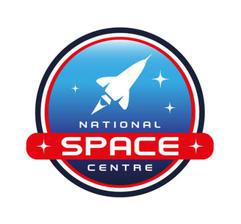
Building: National Space Centre
Country: United Kingdom
Year built: 2001
Space (and aerospace) museum in Belgrave, Leicester National Space Centre National Space Centre, Leicester Location of National Space Centre in Leicester Former name National Space Science Centre Established 30 June 2001 ( 2001-06-30 ) Location Belgrave , Leicester LE4 5NS Coordinates 52°39′13″N 01°07′56″W / 52.65361°N 1.13222°W / 52.65361; -1.13222 Type Space (and aerospace) museum Visitors 330,000 (2016) Curator Dan Kendall Architect Nicholas Grimshaw Employees 189 Public transit access First Bus 54 Website spacecentre.co.uk 2km 1.2miles National Space Centre The National Space Centre is a museum and educational resource covering the fields of space science and astronomy , along with a space research programme in partnership with the University of Leicester. It is located on the north side of the city in Belgrave, Leicester , England, next to the River Soar . Many of the exhibits, including upright rockets, are housed in a tower with minimal steel supports and a semi-transparent cladding of ETFE 'pillows' which has become one of Leicester's most recognisable landmarks. The National Space Centre is a registered charity with a board of trustees. History The initial idea of a space centre as a research facility but with public access, attached to the University of Leicester , was first conceived in the 1980s – the idea of Professor Alan Wells, the Director of the University of Leicester's Space Research Centre, and Professor Ken Pounds of the university. The plan was not taken further due to lack of funds. The Space Centre as a museum was then put forward in 1995 – by Professor Alan Wells; Professor Alan Ponter, the University of Leicester's pro vice-chancellor; and Nigel Siesage, the university's principal assistant registrar. Funding for the project came from the Millennium Commission , who provided 50% of the £52miliion capital cost, four major partners; Leicester City Council , the University of Leicester, East Midlands Development Agency and BT ; along with contributions from exhibition sponsors, Walkers , the Met Office , Omega, BNSC and Astrium . The first element of the project was the Challenger Learning Centre which opened at Leicester University in December 1999 and moved to the National Space Centre site a year later. It was the first such centre outside North America, where 42 similar centres existed. The centre was split in two, with one half replicating the inside of a spacecraft and the other, mission control. Originally it was to be called the National Space Science Centre, but in December 2000 the word science was dropped from the name for marketing reasons. (The National Space Centre was often confused with the British National Space Centre , until they changed their name to the UK Space Agency ) Opening 'The Pioneer' (top left) and the main entrance to the National Space Centre On 30 June 2001, former NASA astronaut Jeffrey A. Hoffman opened the National Space Centre officially to the general public. In its first five months, the National Space Centre received 165,000 visitors, 25% ahead of its targets and was named museum of the year by the Good Britain Guide, 2002. At opening, the centre was the base for more than 60 scientists and astronomers working on projects in a Space Science Research Unit (SSRU). Tranquillity Base In July 2005 it opened the Human Spaceflight Gallery, a lunar base set in the year 2025, dubbed Tranquillity Base. Visitors received a barcode and undertook a number of interactive tasks. It also included a space ride. Sir Patrick Moore Planetarium On 26 January 2012, Sir Patrick Moore visited the National Space Centre to launch the planetarium, newly renamed in his honour. He also launched a new planetarium show, Tour of the Night Sky , that included a series of 'best-of' clips hosted by Sir Patrick himself. Astronaut visits Michael Foale On 19 October 2004, NASA Astronaut, Michael Foale , visited the National Space Centre to launch the brand-new Rocket Tower glass lifts. Bernard Harris Bernard Harris , the first African American to walk in space, visited the National Space Centre as part of the centre's Festival of Science and Culture over the weekend of the 12 and 13 March 2005. Buzz Aldrin In June 2005 Apollo 11 astronaut and second man on the Moon Buzz Aldrin visited the National Space Centre. He spoke to children and toured the Lunar Base 2025 Experience. Chris Hadfield On 13 December 2013, Commander Chris Hadfield visited the National Space Centre to meet the visitors and to promote his book An Astronaut's Guide to Life on Earth . Walter Cunningham Apollo 7 astronaut Walt Cunningham visited the National Space Centre on 24 September 2015. Tim Peake Following his six-month mission on the International Space Station , Tim Peake visited the National Space Centre on Friday 14 October 2016 where he talked to local school children and visitors and received an Honorary Degree of Doctor of Science from the University of Leicester . Although this was his first physical visit, during his mission he linked live from space to the National Space Centre on two occasions, answering questions from school children and the media. Queen's Visit Her Majesty Queen Elizabeth and the Duke of Edinburgh visited the National Space Centre on 1 August 2002, as part of her Golden Jubilee national tour. The Queen gave a speech. Her Majesty Queen Elizabeth II being shown around the National Space Centre by former astronaut Helen Sharman . Olympic Torch On 3 July 2012, the Olympic Torch Relay visited Leicester. At the National Space Centre the torch was carried over the Rocket Tower by stuntman Nick Macomber AKA “Jet Pack Man” before being handed off to Kevin Davies who left the National Space Centre with an honour guard of Stormtroopers. Beagle 2 Operations Centre Mission control for the Beagle 2 mission to Mars was based at the National Space Centre and was the first NASA or ESA mission to be run in the full view of the public. Beagle 2's robotic arm, known as the PAW, was developed by a team led by the University of Leicester Space Research Group who also led on the technical design and the flight operations development. Beagle 2 at the National Space Centre Architecture Nicholas Grimshaw , the architects of the Eden Project , won an architectural competition to design the National Space Centre in September 1996 beating four other architects. The fit out of the building was undertaken by C-Beck Group. Structural and services engineer was Arup, Quantity surveyor was Capita Property Services, project manager was Gardiner and Theobold +Management services and main contractor was Sir Robert McAlpine. Landscape architect was Land Use Consultants, Cladding consultant was Montressor Partnership and acoustics engineer was Sandy Brown Associates. The tower is 42 m (138 ft) tall and claims to be the only place to house upright space rockets indoors. Building The 7,360m 2 scheme occupies a former storm water tank, which now forms the foundations of the building, reducing costs and maximising the reuse of the existing structure. The main rocket tower is clad in inflated pillows made of ETFE – the same material used on the Eden Project domes. This material is 1% of the weight of the equivalent amount of glass. The building was described by the Guardian as "One of the most distinctive and intriguing new buildings in Britain" The main building is a 7200m 2 box built on a 14m grid steel frame, clad in a perforated metal skin that conceals the windows and louvres in the profiled steel cladding behind. The roof of the main building is overlaid with gravel in three colours to form a crab nebulae design. Construction began on the site in March 1999. Galleries The National Space Centre has six main galleries, a welcome hall, an area for space talks, a planetarium and a spaceflight simulator. It also has a café and various conference and teaching rooms. A map of the National Space Centre showing the main galleries and layout of the building. (As of June 2022) Welcome Hall The Welcome Hall of the National Space Centre showing the Soyuz 7K-OK Spacecraft. This entrance area contains a Soyuz spacecraft, and a set of spacesuits including Tim Peake's spacesuit, Buzz Aldrin's underwear and a spacesuit from The Martian film. Into Space A gallery dedicated to space flight which includes a mock-up of the Columbus module from the International Space Station and a space toilet. The Universe This gallery covers the formation of the universe, how humans observe it and the search for alien life. Our Solar System The planets of the Solar System are the subject of this gallery which includes the TinyTarium, a planetarium especially for the very young visitor. Home Planet A gallery with the planet Earth as its subject - how it is observed how it is changing, and the consequences of human actions. Space Oddities This is an area where selected artefacts from the National Space Centre's collection are exhibited. The gallery is updated regularly by the curator in order to display lesser known objects with unique histories. Rocket Tower The Rocket Tower Outside the Rocket Tower Inside, Blue Streak and Thor Able (right) The rocket tower features stories from the space race, and the two upright rockets it was specially designed to house, a PGM-17 Thor Able and a Blue Streak . The Rocket Tower also displays a piece of Moon rock. LIVE Space LIVE Space is an area where talks, live link-ups, news from space and science demonstrations are presented. Sir Patrick Moore Planetarium Sir Patrick Moore Planetarium A full dome planetarium which is used to project a variety of immersive shows many of which are created by NSC Creative who are based at the National Space Centre. The planetarium has 192 seats and six accessible spaces. Tetrastar Spaceport Launched in 2022, this is a simulated low Earth orbit cruise on board a spacecraft. Notable exhibits A selection of objects held in the National Space Centre's collections can be viewed online at the National Space Centre Collections Online . Moon rock A piece of real Moon rock prised from a fractured boulder near the rim of Shorty Crater . This was collected by Gene Cernan in December 1972 during Apollo 17 , the last crewed mission to the Moon. The fragment weighs 120g and is encased in a protective atmosphere. Sputnik An accurate Sputnik mock up whose manufacture was overseen by creator Sergei Korolev, displayed at the National Space Centre A mock Sputnik , whose manufacture was overseen by creator Sergei Korolev , who demanded perfectionism; he once berated a junior technician with the words “This will be exhibited in museums” Space toilet Russian space toilet, currently on display at the National Space Centre A demonstration example of a Russian space toilet, constructed by NPP Zvezda. The appearance and size are the same as the type of toilet used on the Russian Mir space station. As a demonstration model it lacks the technological units needed for processing liquid and solid waste. Martian spacesuit Matt Damon's EVA Spacesuit from the 2015 Ridley Scott film, The Martian An EVA Spacesuit used during the filming of Ridley Scott 's 2015 film, The Martian . Worn by Matt Damon and various stunt performers, it was used with a rigging system to simulate floating in space. The costumes used in the film were designed to be accurate reflections of the sort of spacesuits that might be used in a near-future Mars mission. Academy Award-winning costume designer Janty Yates worked with NASA and Scott to ensure that this Extra-Vehicular Activity (EVA) spacesuit worked for the film, but also imagined the future of NASA spacesuit design. Education The National Space Centre provides education programmes that support parents and teachers to inspire children to learn about science. e-missions In 2004, working with the Challenger Center for Space Science Education , the National Space Centre launched e-Missions™ which included a mission to Europa where pupils have to save a crewed mission to Jupiter ’s moon that is in trouble and Operation Montserrat , where pupils take the role of a military response team tasked to evacuate a population in the face of a hurricane and a potential volcanic eruption. National Space Academy In 2008 a collaboration between the National Space Centre, University of Leicester, Nottingham University and East Midlands Development Agency resulted in the creation of the Space Academy. The Space Academy collaborated with NASA’s Aerospace Educator Service Project and in 2010 led a session at the annual Space Exploration Educators Conference (SEEC) which draws in more than 600 teachers, space scientists and engineers from all over the United States, Canada, Europe and Japan. The Space Academy’s presentation on the ESA’s Rosetta mission was chosen to be streamed on the Internet by Space Center Houston . Subsequently, the National Space Centre on behalf of the UK Space Agency , the Science & Technology Facilities Council (STFC), the UK Space Education Office (ESERO-UK), and the European Space Agency , launched the National Space Academy in February 2011. It was set up to promote excellence in science and technology by training teachers, offering teaching resources, hosting career events and developing apprenticeship courses. As of 2022 a Space Engineering course provides A-levels in physics and mathematics, plus a BTEC Extended Diploma in engineering. The course is delivered by Loughborough College and the National Space Centre, including physics and mathematics delivery in the National Space Academy Science Lab in Leicester. The National Space Academy’s resources page includes lesson starter clips on astrobiology, space-themed videos in support of STEM lessons and videos and interactive experiences for home learning. Facilities Digital visualisation The centre's own digital visualisation team, NSC Creative, make all the "fulldome" planetarium shows shown at the centre. By 2011, NSC Creative fulldome shows are playing in over 220 planetaria in 27 countries worldwide. These productions include the official International Year of Astronomy (IYA2009) planetarium show "We are Astronomers" which was funded by the UK Science and Technology Facilities Council (STFC). Near Earth Objects Information Centre The NEO Information Centre's launch was announced in January 2002 by the science minister, Lord Sainsbury.  Based at the National Space Centre in Leicester, it was set up as part of the UK Government's response to the report of the task force on Potentially Hazardous Near Earth Objects. It provided information to the public, media, educators and scientists on Near Earth Objects, the science behind them and the potential hazard they pose to life on Earth. Government funding for the NEO Information Centre was not renewed in 2010 and the Leicester-based Centre was closed. Monitoring of near-Earth objects is currently undertaken by the Spaceguard Centre. Events Apollo program astronaut and moonwalker Buzz Aldrin visited the Space Centre in June 2005. The first Star Wars Day was held on 30 July 2005. Due to the popularity of this event, Star Wars weekend has been held annually, as of 2015. The centre hosted a celebration of 50 years of Doctor Who in November 2013. A Sci-Fi Weekend on the weekend beginning 17 June 2006 included a live-action experience similar to Alien War . On 19 July 2006 NASA astronaut Brian Duffy visited and told people about his trip to space. National Space Centre hosted a UK tour by the NASA STS-121 crew, including UK born astronaut Piers Sellers . The crew spoke to MPs, industry leaders and school children about the UK Space Industry. Many of the children who met the crew said they were inspired to consider science and technology as a further education topic. In 2007, the National Space Centre celebrated "50 Years in Space": the anniversary of the first satellite, Sputnik. In 2013, scenes from the Indian film Yamla Pagla Deewana 2 were filmed at the Space Centre. In popular culture Back in Business Back in Business , a comedy starring Martin Kemp , Denis Waterman and Chris Barrie about a heist involving a Moon buggy was partly filmed at the National Space Centre in 2005, with the movie released in 2007. Don't Tell the Bride On 2 October 2012, the National Space Centre became the venue for the BBC TV show Don’t Tell the Bride which was aired as Episode 8 of Season 6. Public Service Broadcasting On 26 February 2015, the galleries of the National Space Centre were taken over by Public Service Broadcasting , as the musical duo launched their new album; The Race for Space . Governance The charity was registered on 10 January 2000 and (as of 2020) has 17 Trustees. The National Space Centre receives no day-to-day funding from the government and generates revenue primarily from commercial activity such as ticket sales, café and gift shop revenue, venue hire and sponsorship. Accounts for 2020 show that income was £5.4 million and expenditure was £5.9 million, of which £5 million was spent on charitable activities and the rest on activities to raise funds. As a charity the National Space Centre makes grants to organisations, provides human resources, provides buildings, facilities and open space, provides advocacy, advice and information and acts as an umbrella or resource body. See also British National Space Centre Abbey Pumping Station , nearby museum NSC Creative company associated with, and based at, the National Space Centre that produces full-dome shows. References